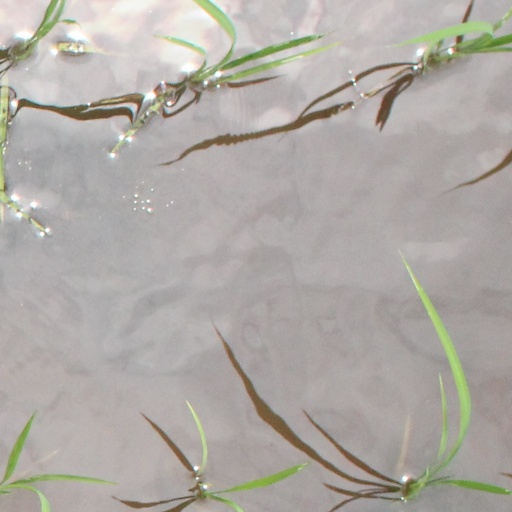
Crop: rice